Gender Recognition Act (Norway)

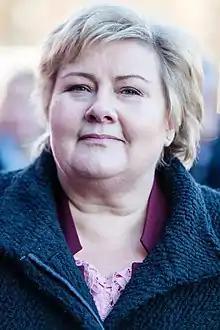
Former Prime Minister and Conservative Party leader Erna Solberg proposed the act, which received multi-partisan support (over 85% of those present during the vote) from her own Conservative Party, the Labour Party, the Progress Party, the Liberal Party, the Socialist Left Party and the Green Party.

The Gender Recognition Act was adopted by the Norwegian parliament, the Storting, on 6 June 2016, was promulgated by the King-in-Council on 17 June and took effect on 1 July 2016. Under the act citizens may change their legal gender by notification to the National Population Register. The act was proposed by the Conservative-led government of Erna Solberg and received multi-partisan support from over 85% of all voting MPs representing parties ranging from the conservatives to the left-socialists. It was welcomed by the LGBTIQ+ organizations, the feminist movement and human rights experts as a milestone for LGBTIQ+ rights, bringing Norway in line with international best practice in this area under international human rights law.